Jamón ibérico

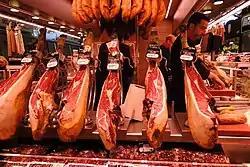
Jamón ibérico in La Boqueria, Barcelona

Immediately after weaning, the piglets are fattened on barley and maize for several weeks. The pigs are then allowed to roam in pasture and oak groves known as "dehesa" to feed naturally on grass, herbs, acorns, chestnuts, and roots, until the slaughtering time approaches. At that point, the diet may be strictly limited to chestnuts or acorns for the best-quality jamón ibérico, or maybe a mix of acorns and commercial feed for lesser qualities.